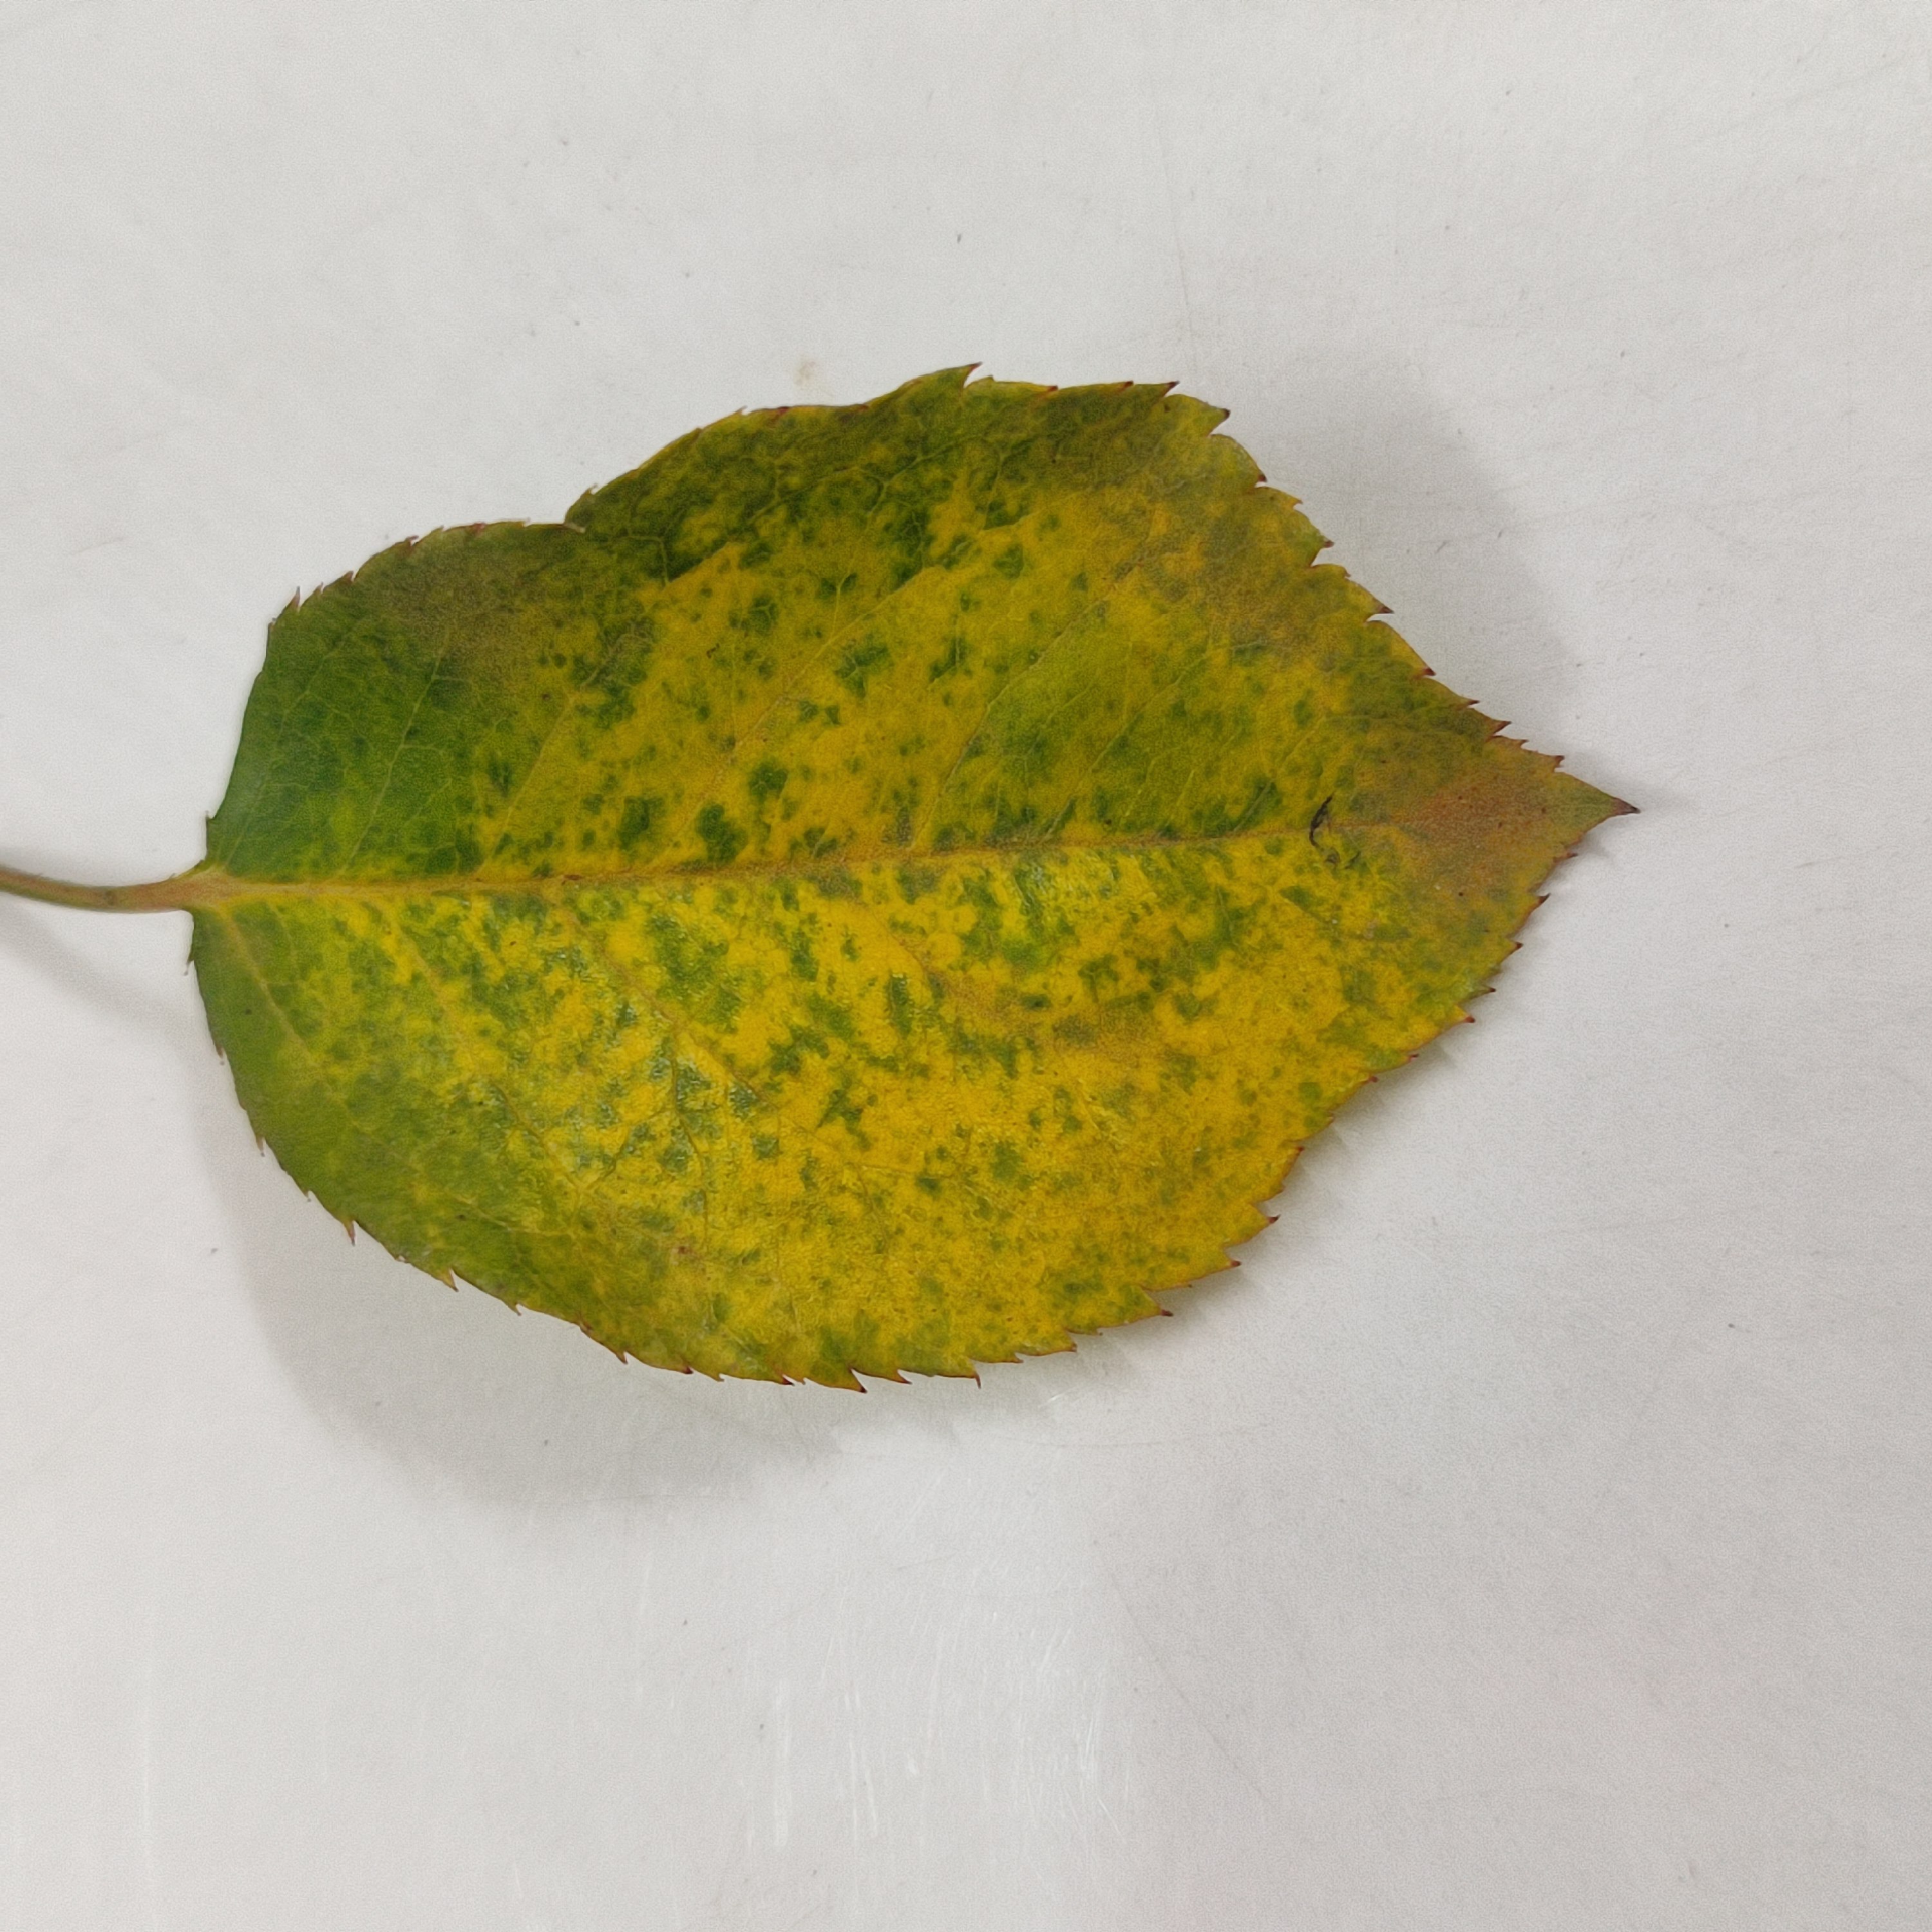
Label: Yellow Mosaic Virus